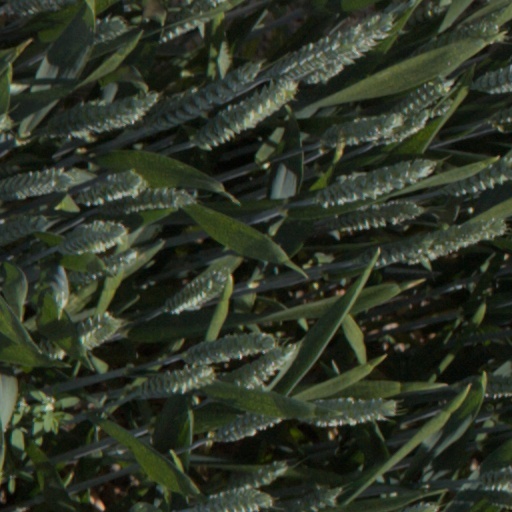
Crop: wheat